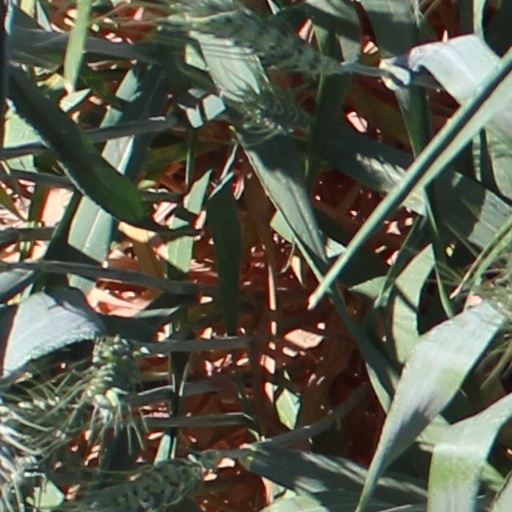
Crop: wheat